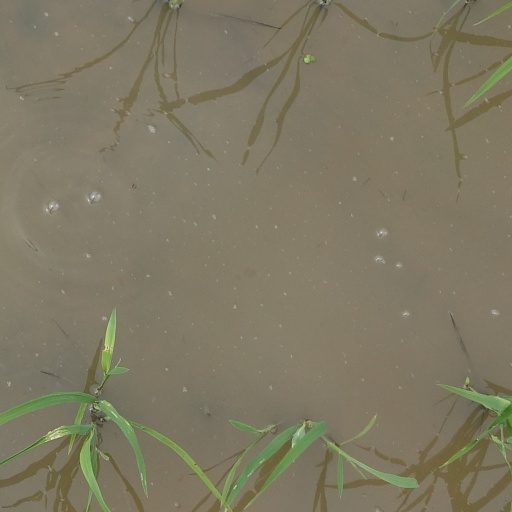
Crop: rice